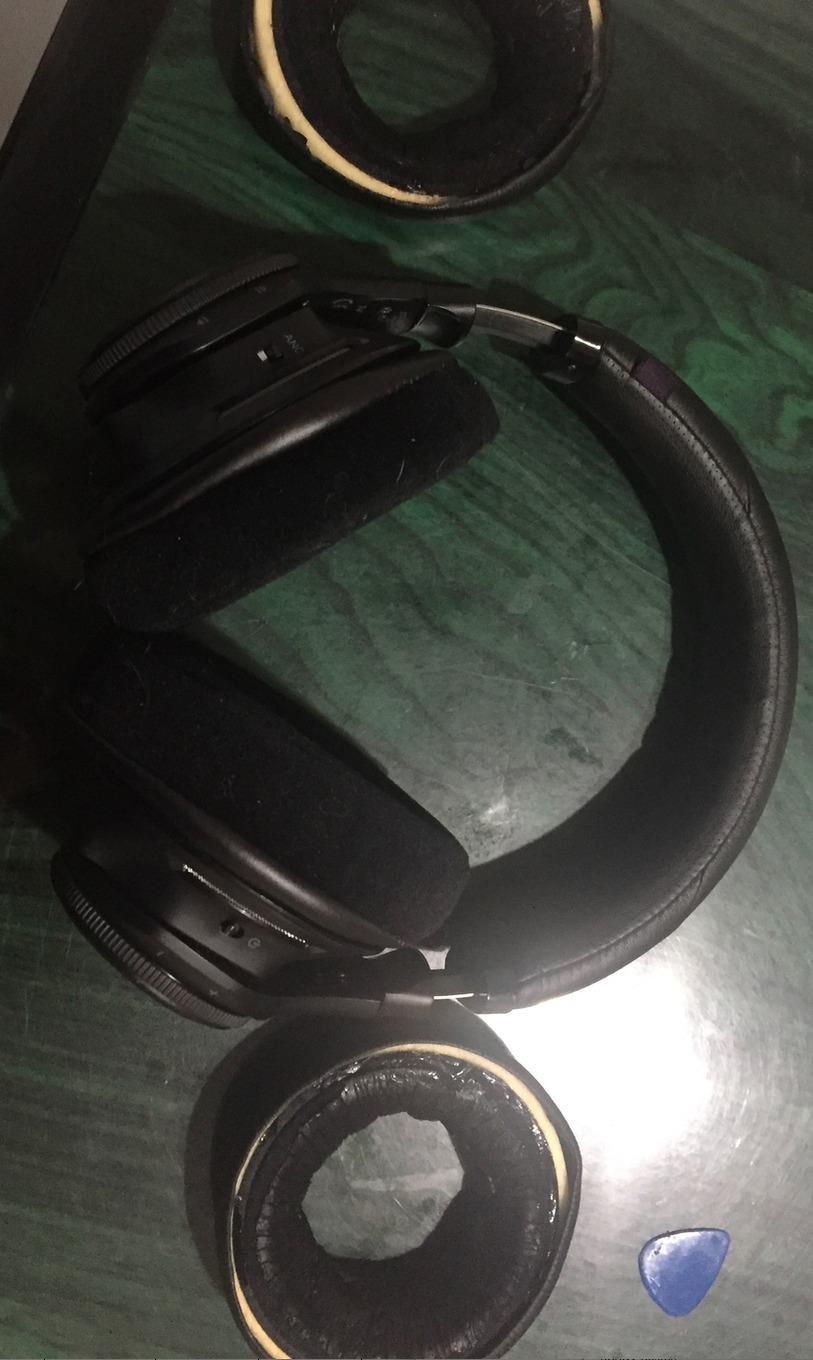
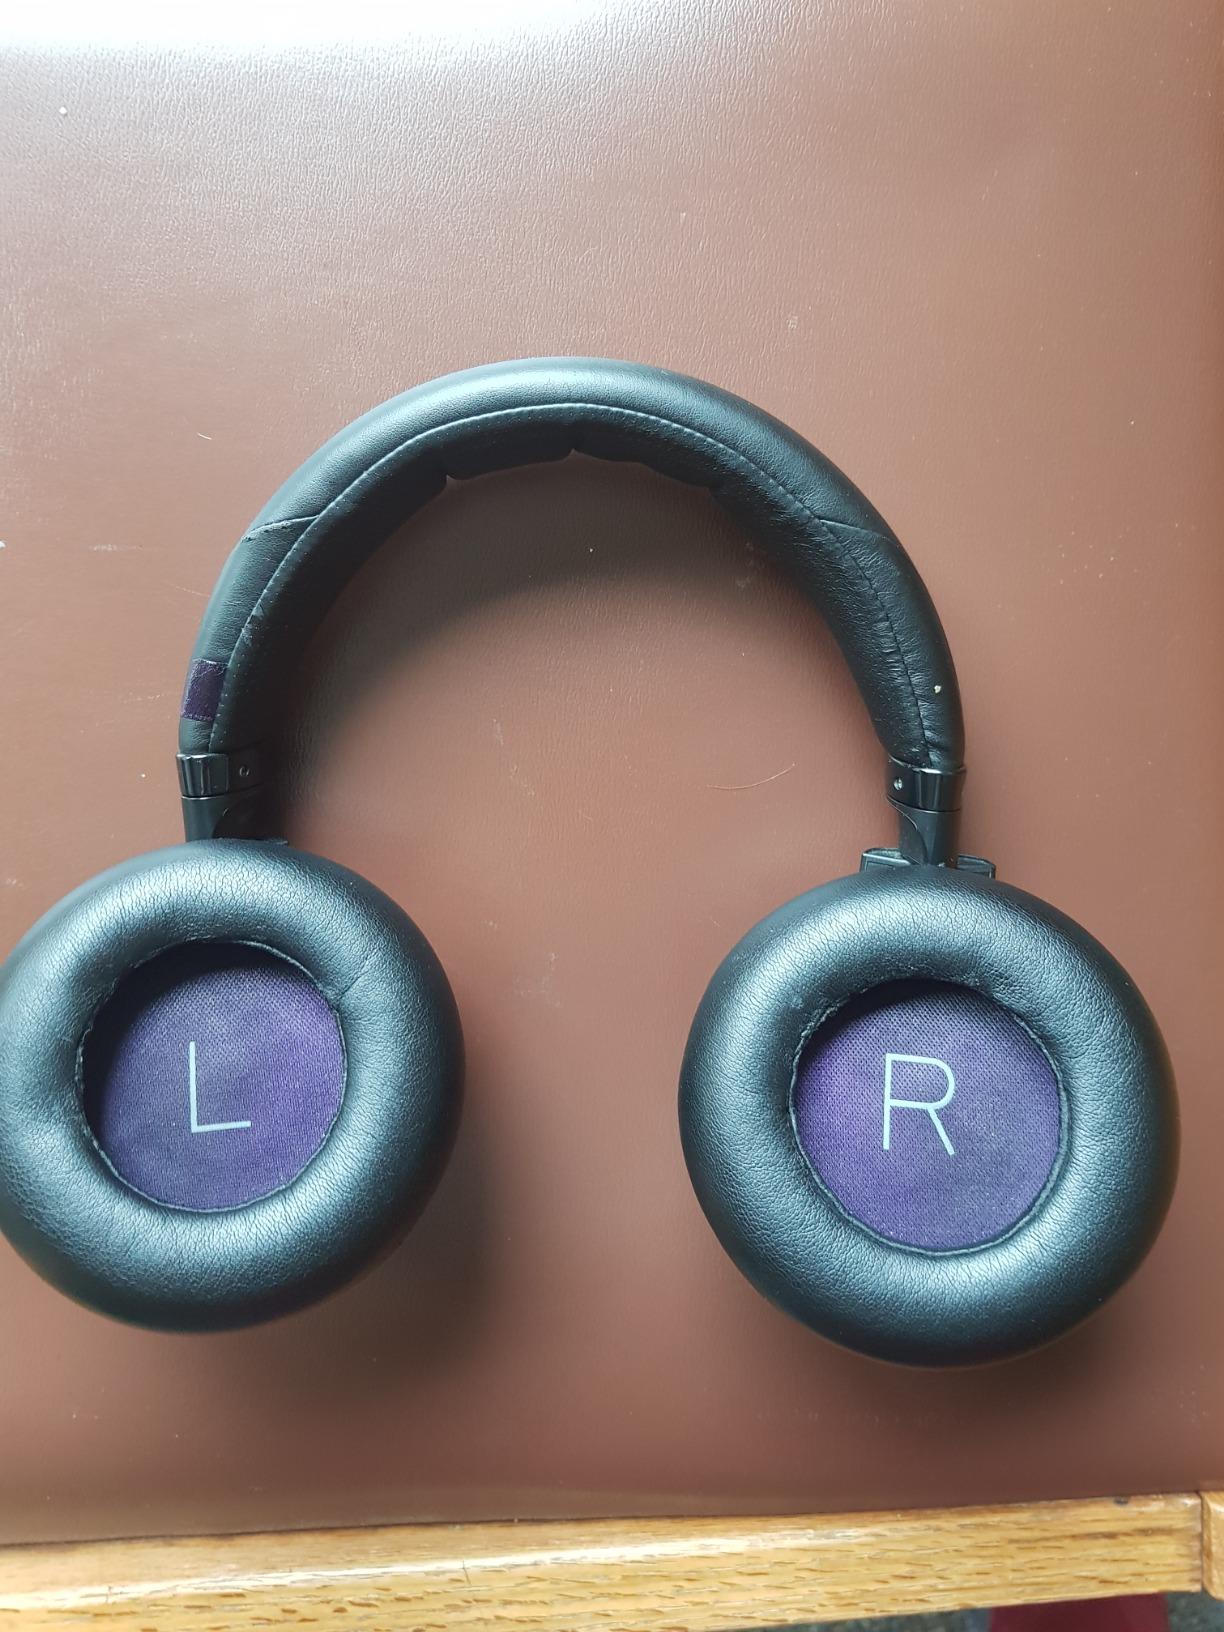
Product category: headphones
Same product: yes